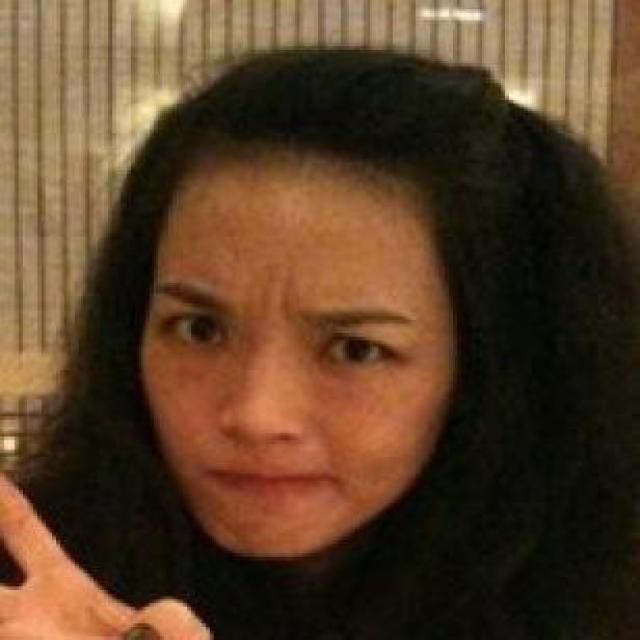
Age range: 21-44